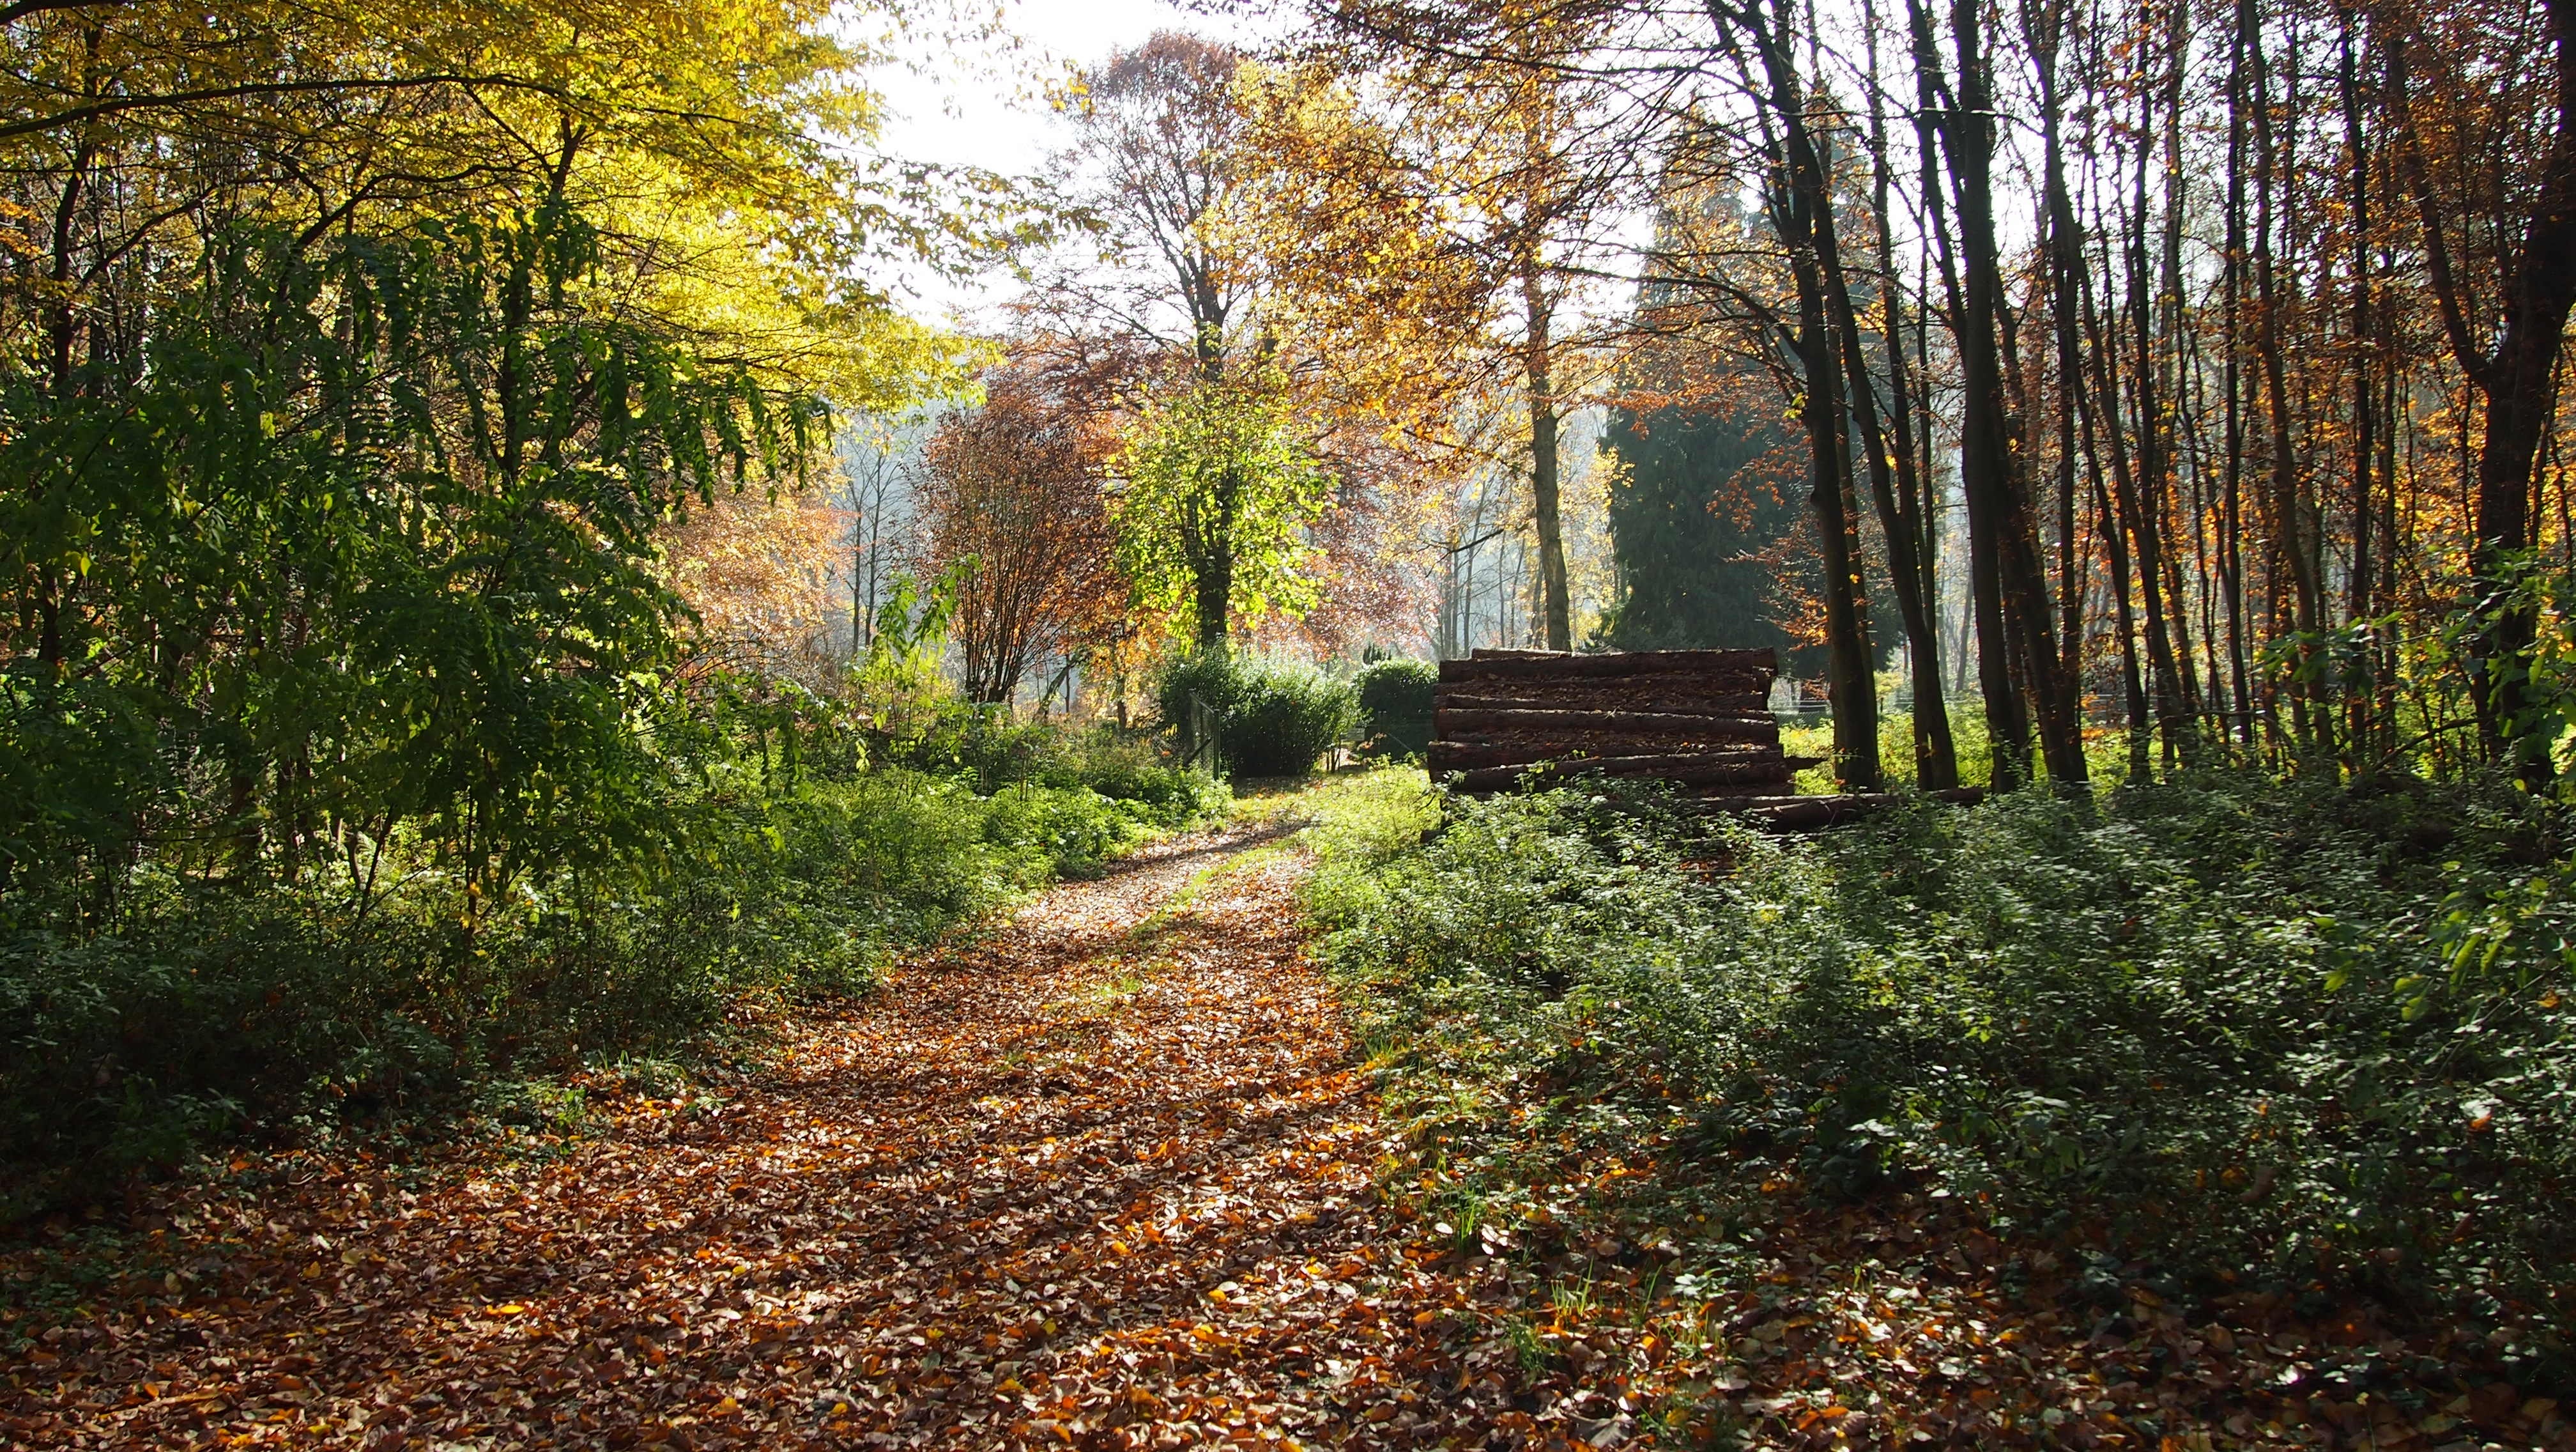
tree, forest, trail, sunlight, leaf, autumn, shadow, season, waterway, trees, deciduous, woodland, habitat, fall foliage, autumn forest, ecosystem, back light, rural area, natural environment, woody plant